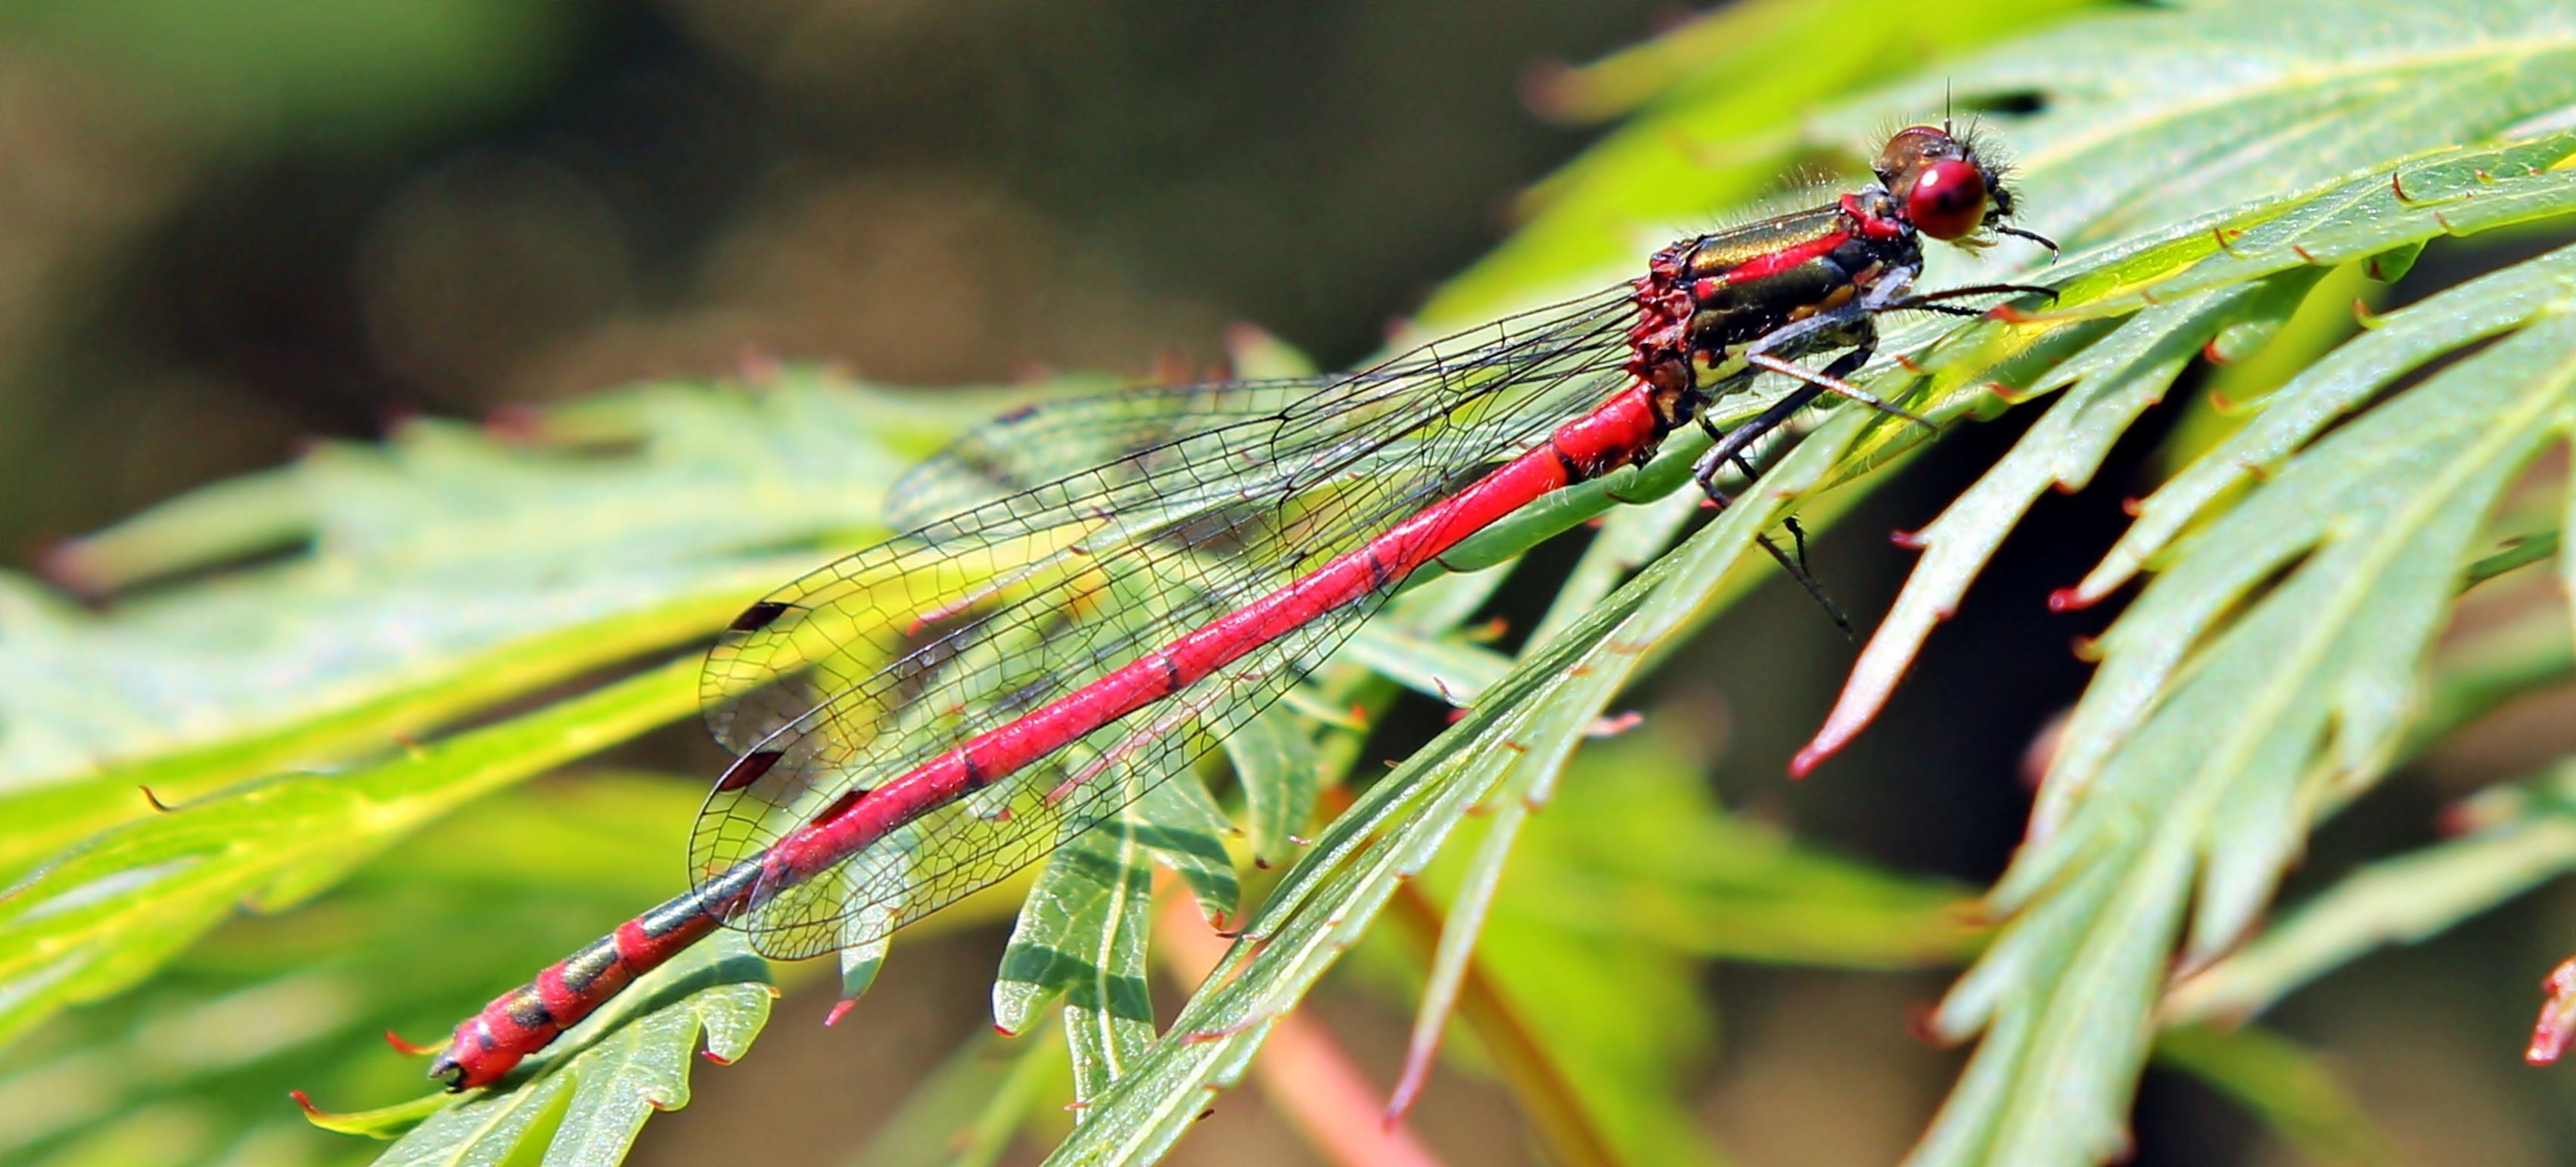
water, nature, grass, branch, wing, photography, leaf, flower, animal, fly, summer, pond, green, red, color, insect, macro, garden, close, fauna, invertebrate, close up, dragonfly, damselfly, wildlife photography, flight insect, macro photography, arthropod, red dragonfly, plant stem, dragonflies and damseflies